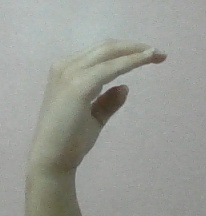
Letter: jeem